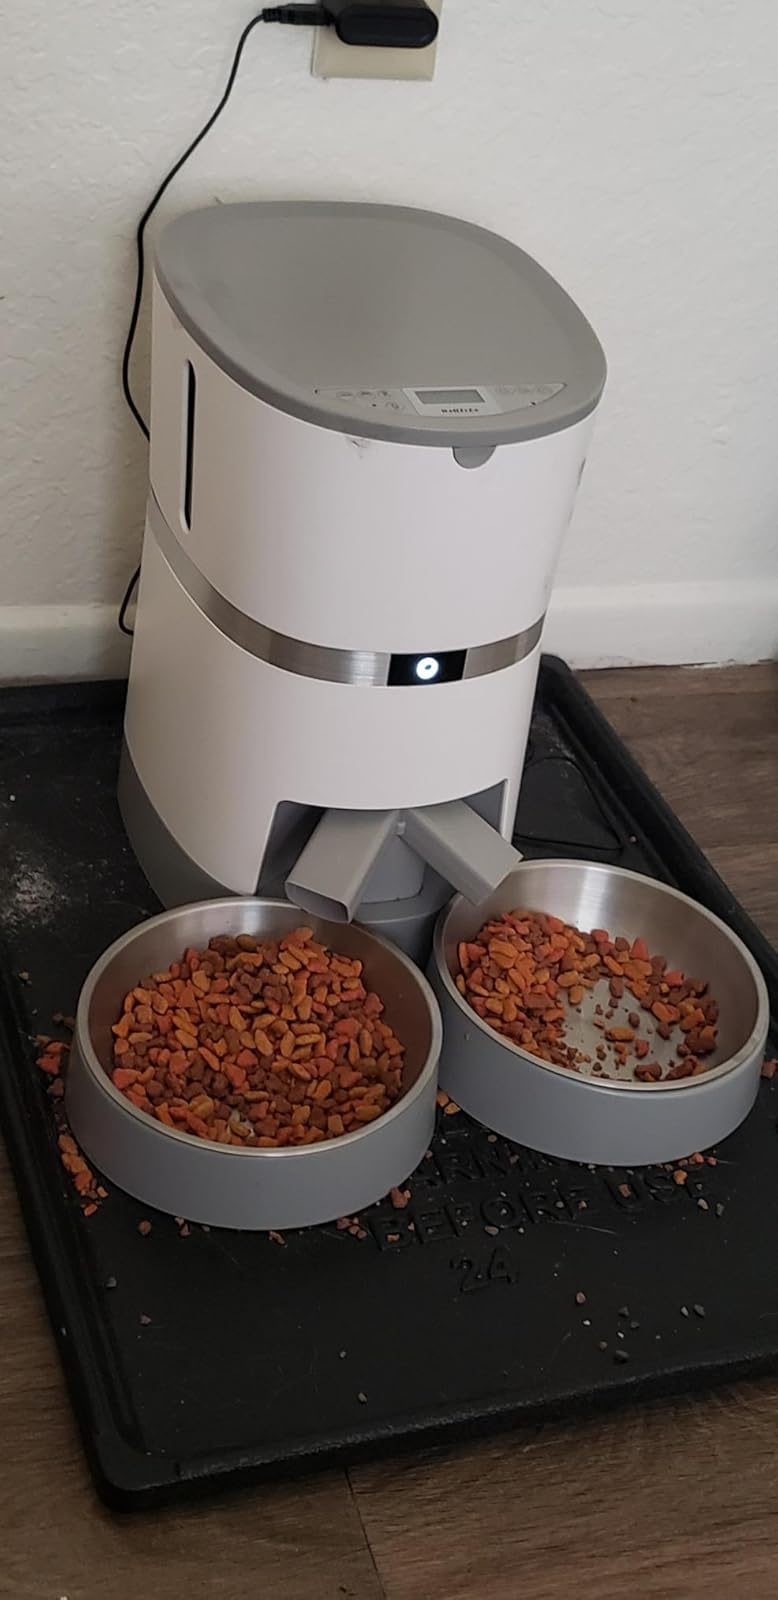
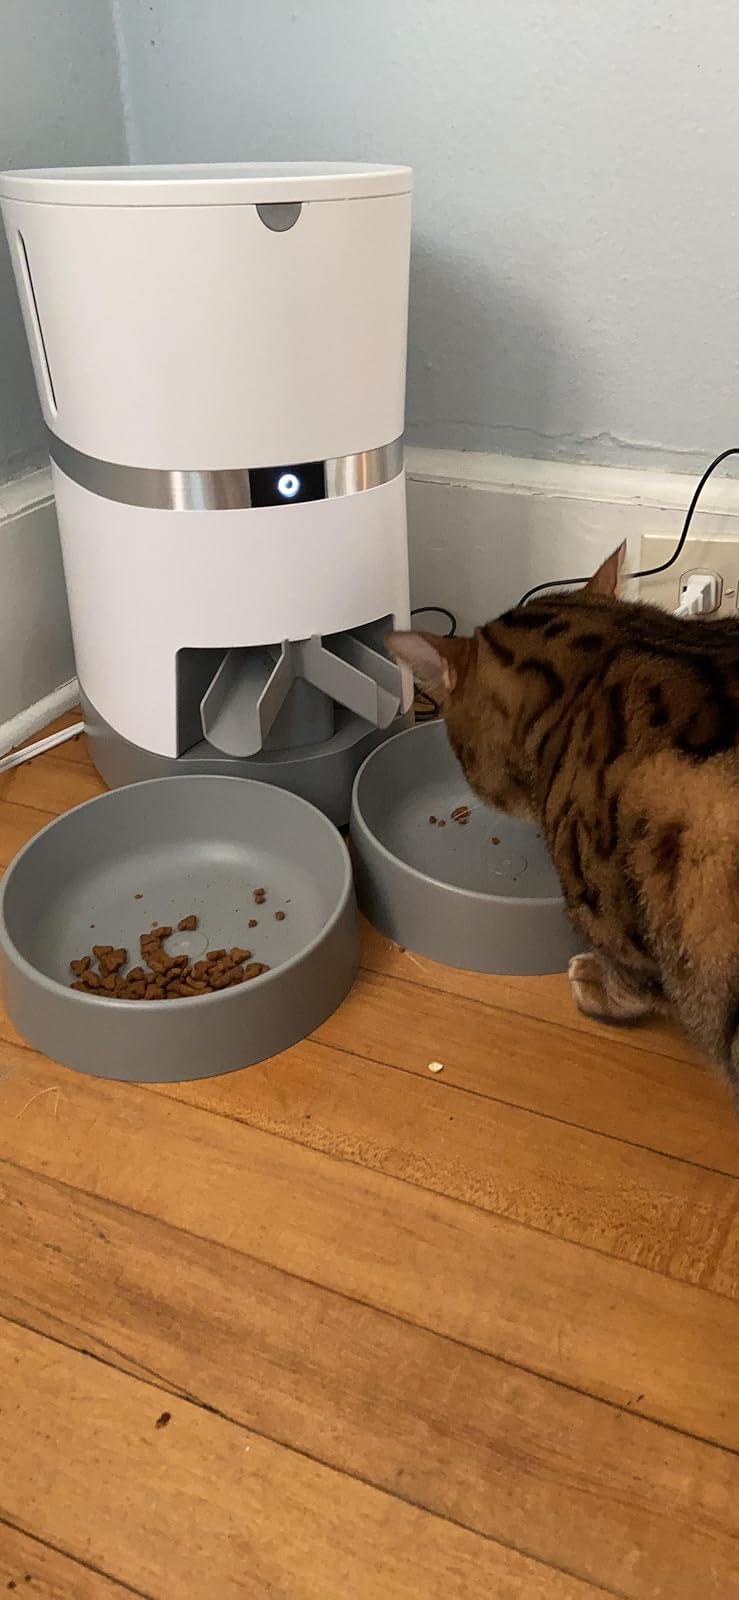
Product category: items_feeder
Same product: yes